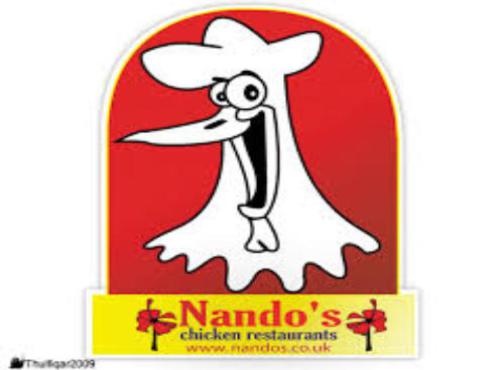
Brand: nandos
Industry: Food